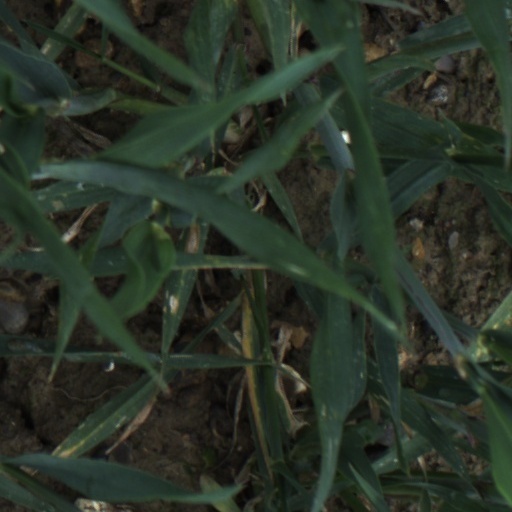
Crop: wheat